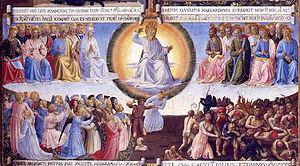
L'Armadio degli Argenti est une œuvre sur bois de Fra Angelico, exécutée entre 1451 et 1453 et conservée aujourd'hui au musée national San Marco de Florence.